The Other Side of Immigration

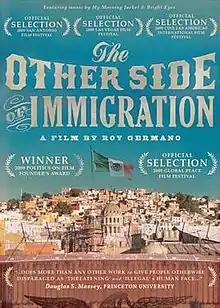
Movie poster

The Other Side of Immigration is a 2009 documentary film directed by Roy Germano. It explores why so many people leave the Mexican countryside to work in the United States and what happens to the families and communities they leave behind. The film is based on Germano's interviews with over 700 households in Mexico, which he carried out while doing Ph.D. research on remittances at the University of Texas at Austin. "The Other Side of Immigration" was distributed on DVD by Team Love Records, a company founded by musician Conor Oberst. On September 6, 2019, Roy Germano and Team Love released "The Other Side of Immigration" in full on Germano's YouTube channel. Roy Germano teaches International Relations at New York University and is the author of a book about remittances called "Outsourcing Welfare." Germano is also a Senior Research Scholar at the New York University School of Law.